Cluster munition

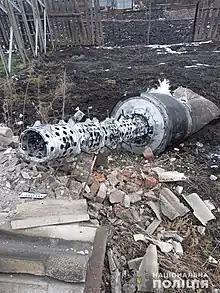
Iskander-M ballistic missile with cluster warhead wreckage that was shot down over Kramatorsk by the Ukrainian air defenses.

During the Israeli-Lebanese conflict in 1982, Israel used cluster munitions, many of them American-made, on targets in southern Lebanon. Israel also used 4.6 million cluster bombs in the 2006 Lebanon War.